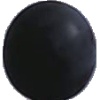
Label: blue_grape